History of South India

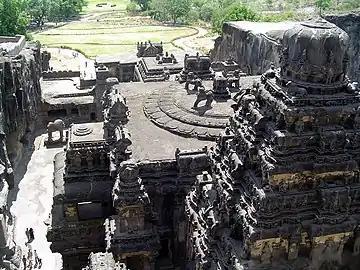
Rashtrakuta architecture, Kailasanatha Temple, in Ellora Caves, Maharashtra.

Kadambas were one of the greatest kingdoms which ruled south India. Kadambas ruled during 345–525 CE. Their kingdom spanned the present day Karnataka state. Banavasi was their capital. They expanded their territories to cover Goa, Hanagal. The dynasty was founded by Mayura Sharma c. 345 CE. They built fine temples in Banavasi, Belgavi, Halsi and Goa. Kadambas were the first rulers to use Kannada as an administrative language as proven by the Halmidi inscription (450 CE) and Banavasi copper coin. With the rise of the Chalukya dynasty of Badami, the Kadambas ruled as their feudatory from 525 CE for another five hundred years.